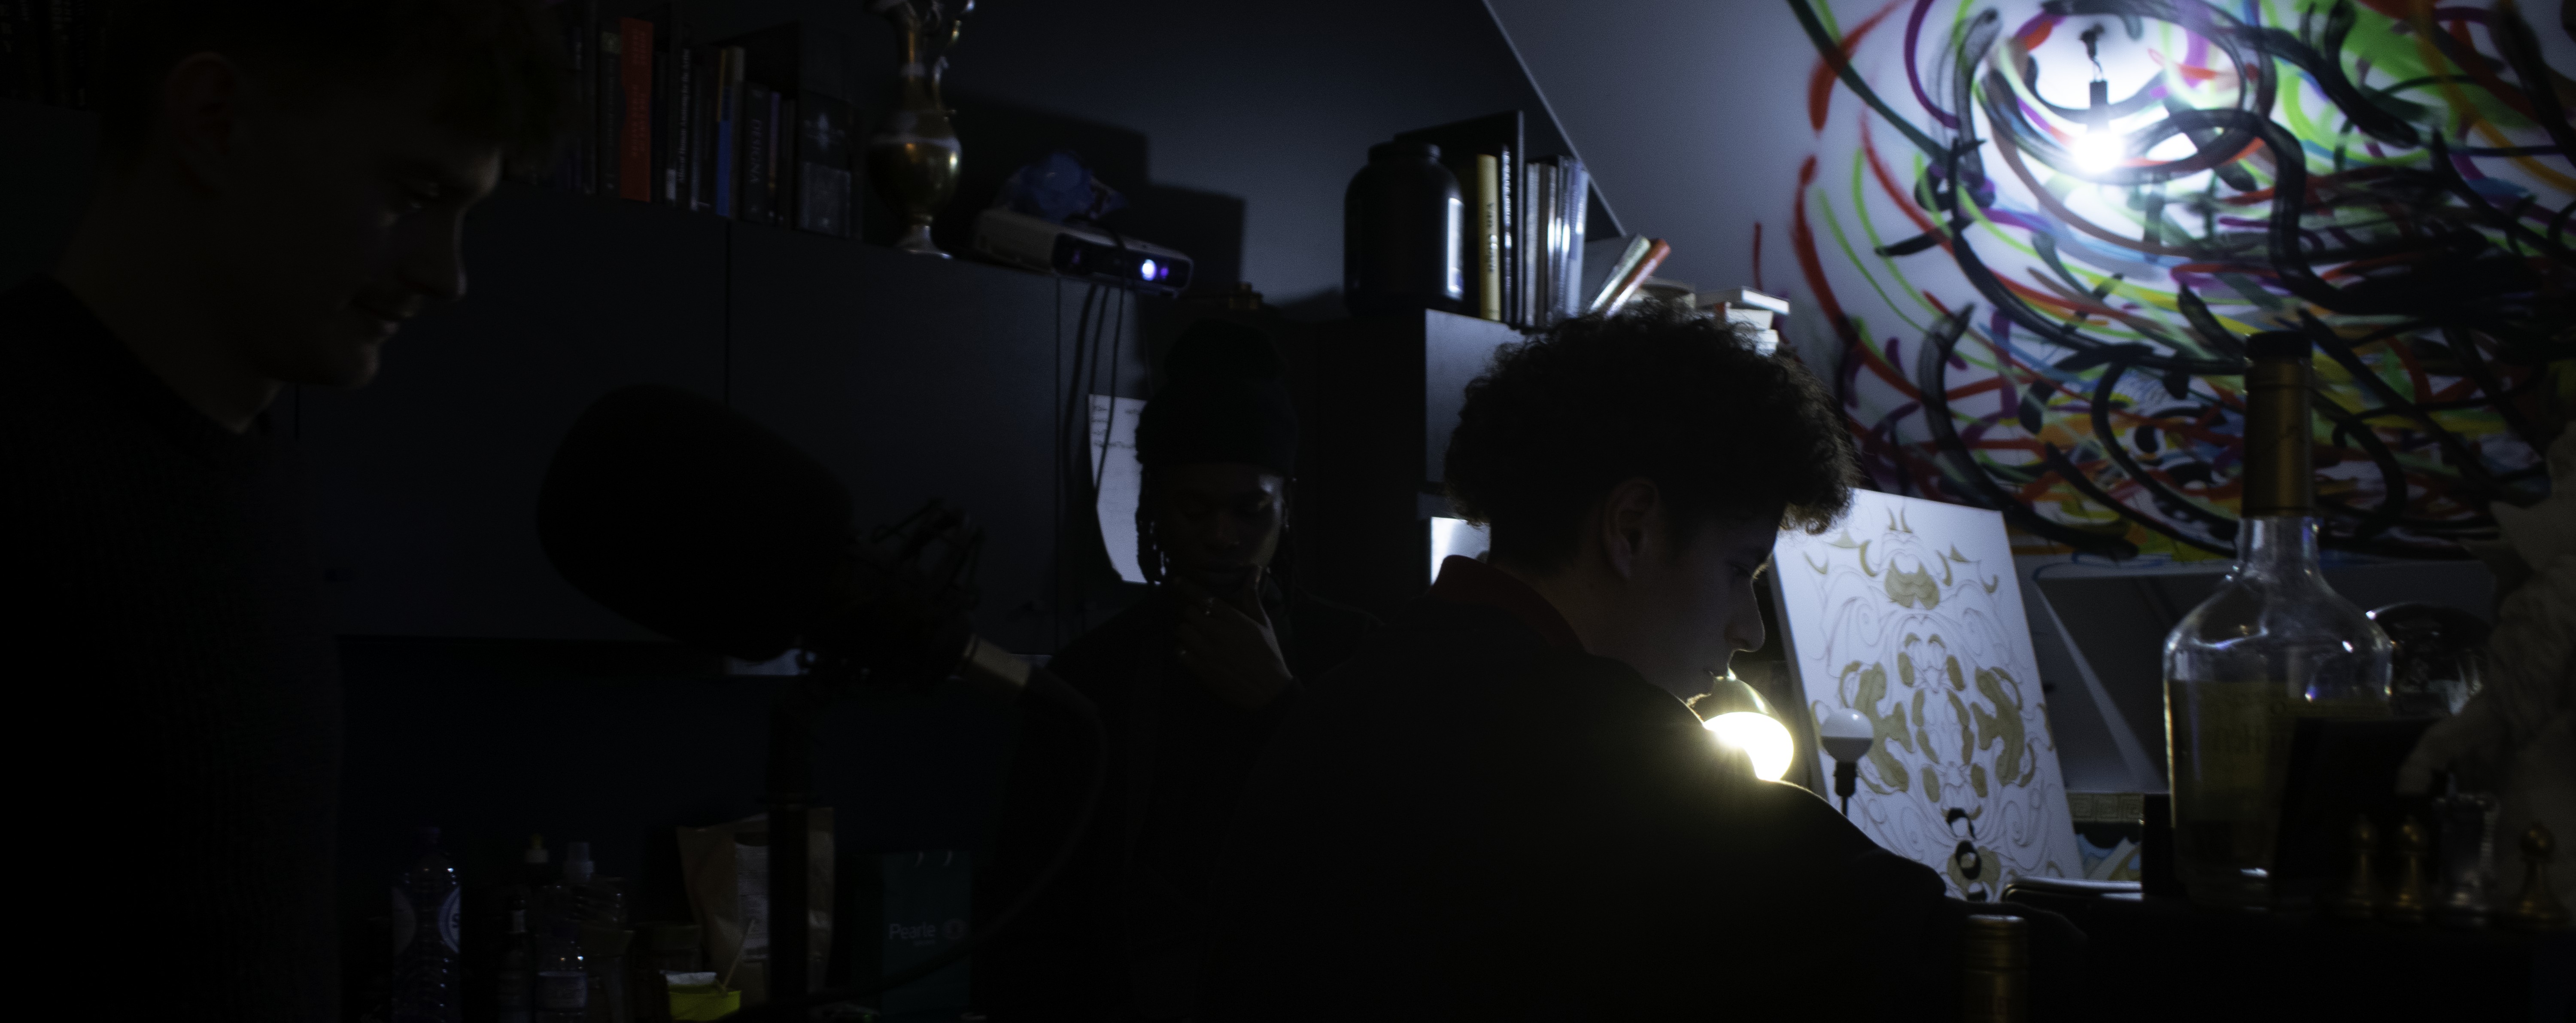
Brecht, Corbeel, illustration, art, work, photography, outside, inside, light, composition, national, nature, color, colour, design, popular, tree, france, belgium, germany, italy, brussels, Brecht Corbeel, decoration, props, concept art, photobashing, reference, blog, people, panda, black, white, darkness, snapshot, lighting, room, fun, midnight, night, shadow, space, lighting accessory, house, black hair